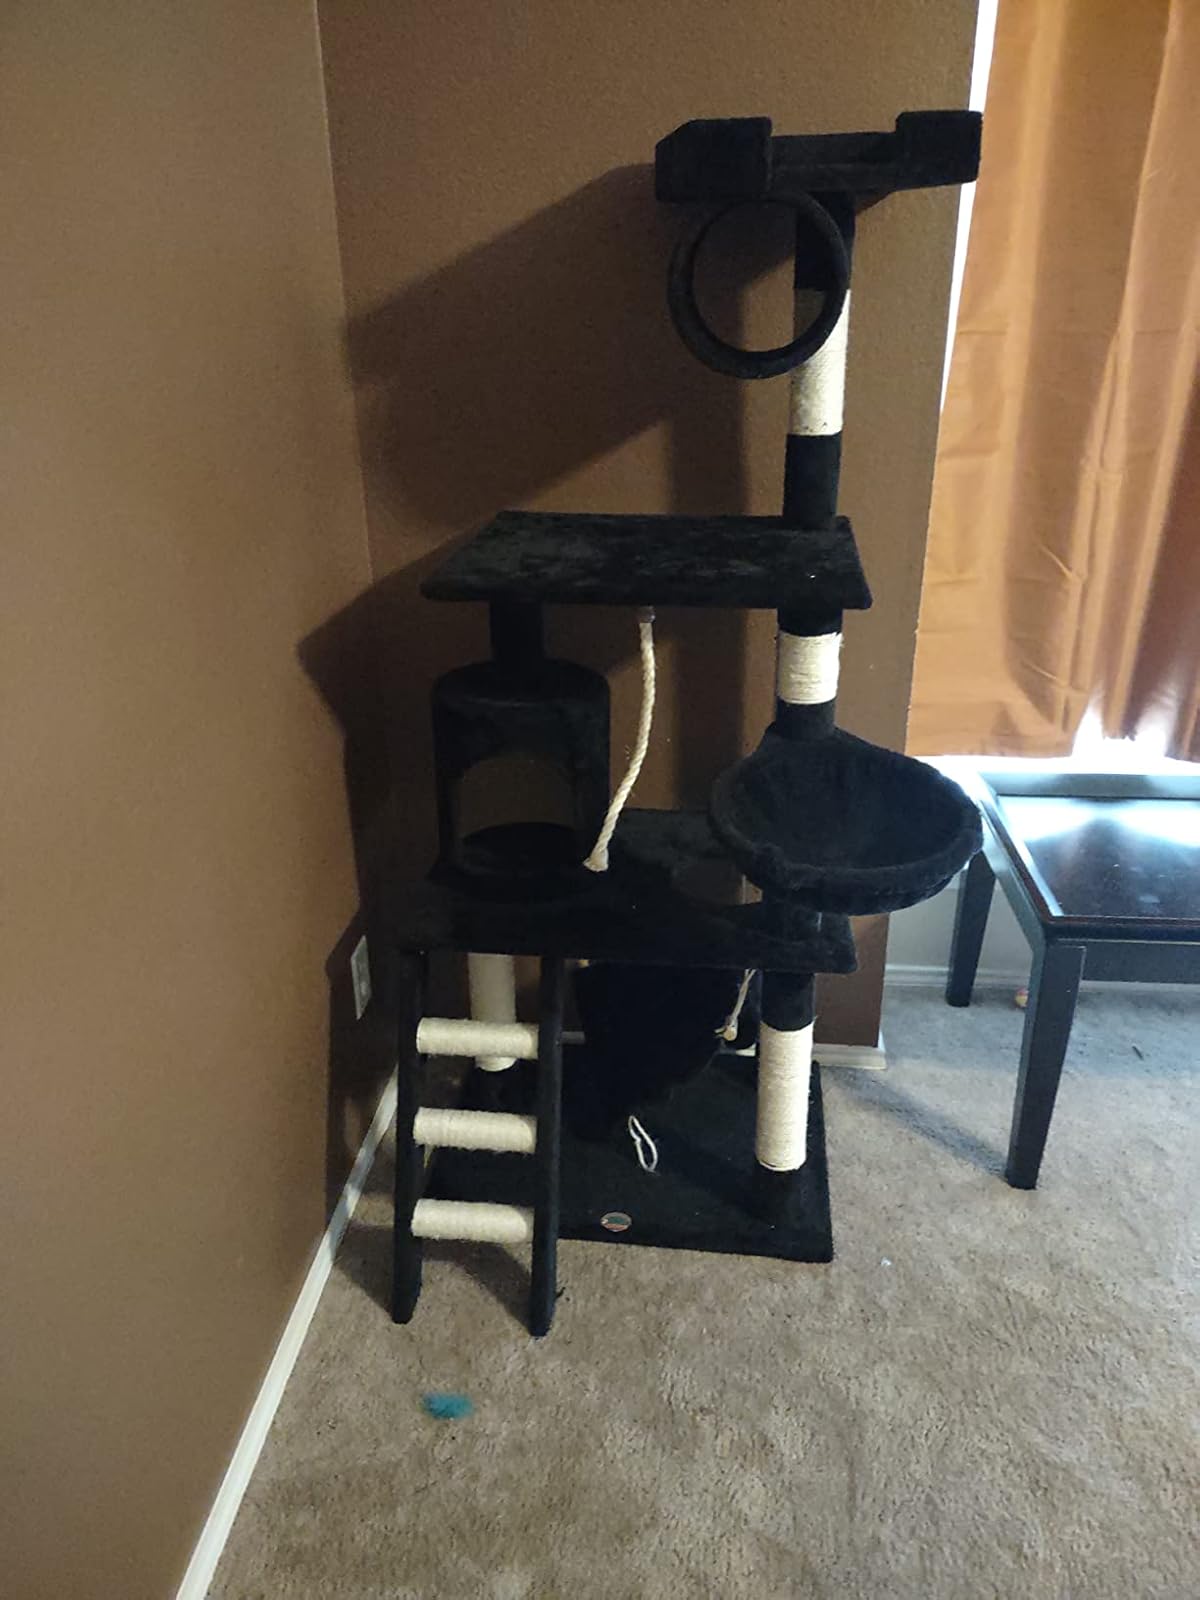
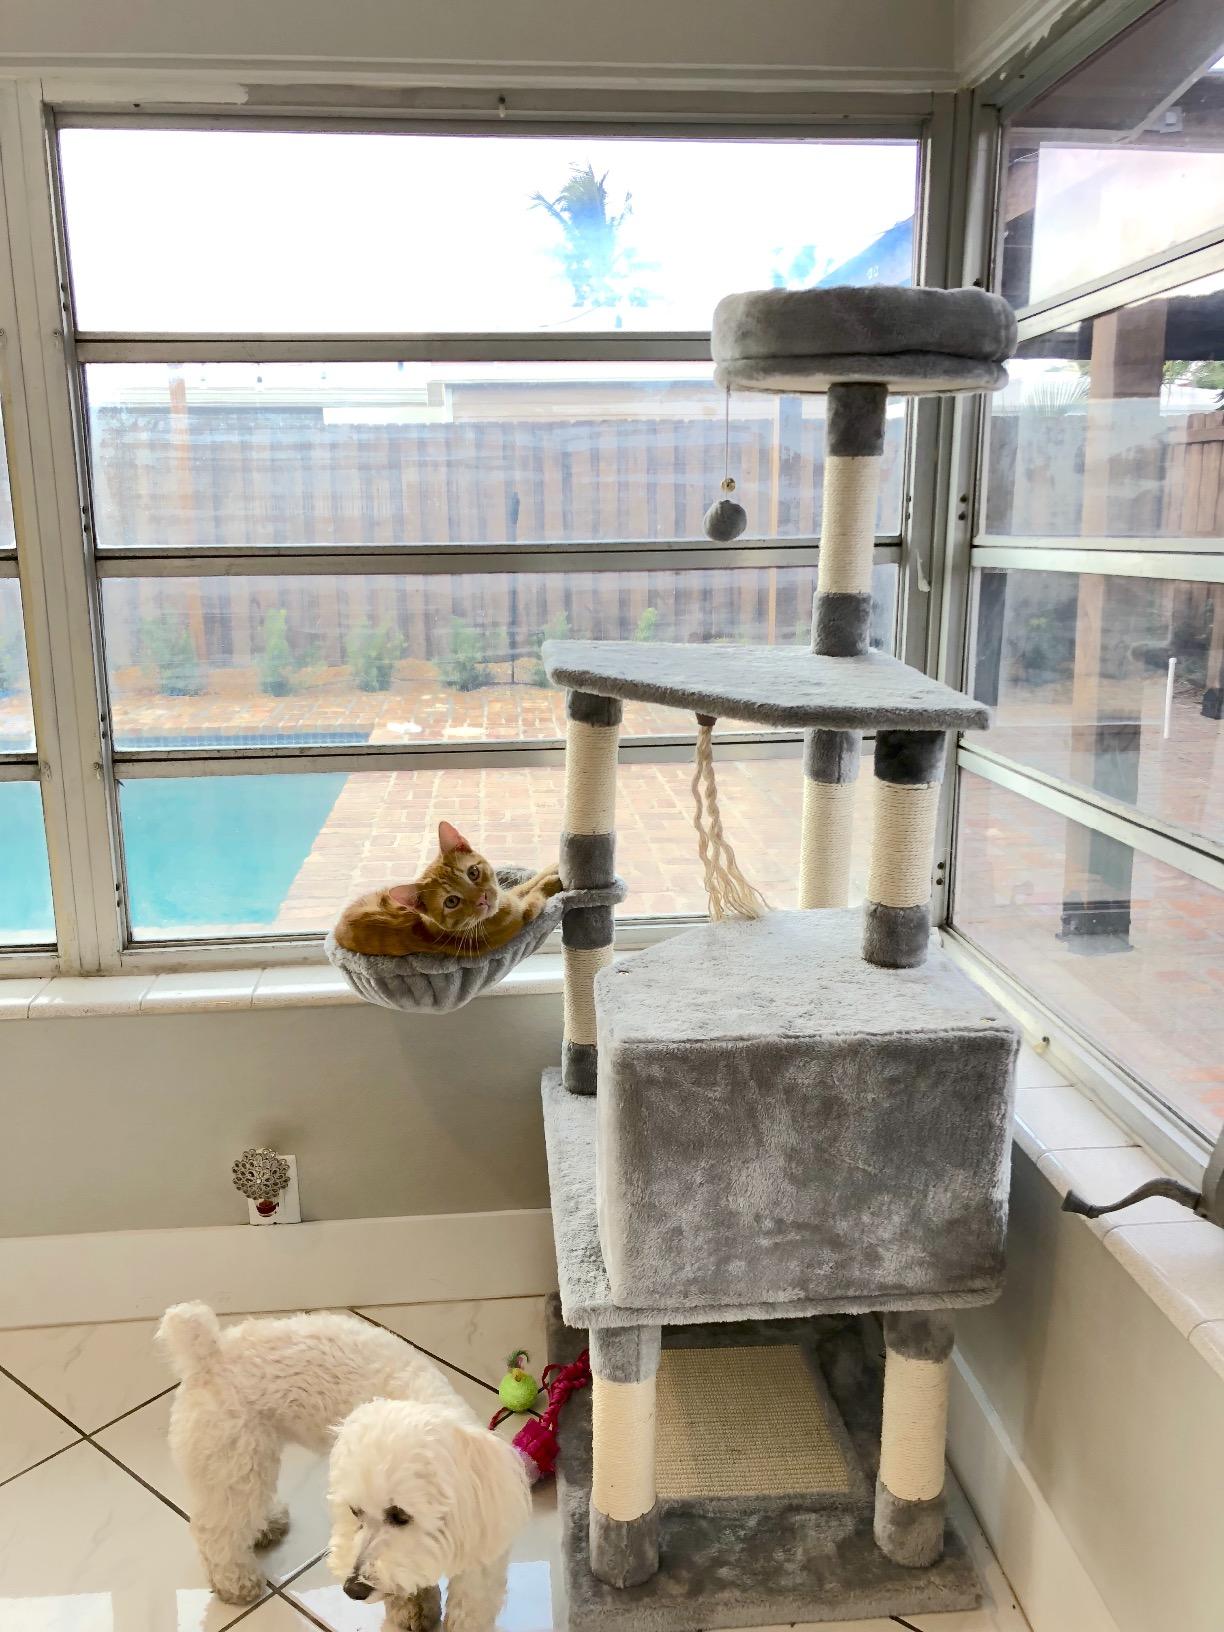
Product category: items_cat tree
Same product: no